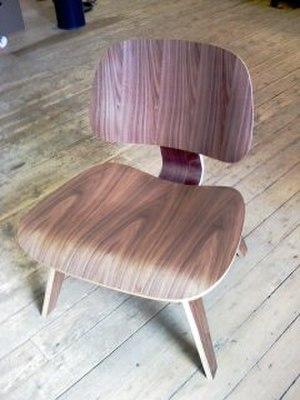
La chaise Eames Lounge Chair Wood est un objet issu du design industriel créé par le couple américain Ray et Charles Eames en 1945. Cette chaise est fabriquée et commercialisée depuis par la société de meubles de bureau Herman Miller aux États-Unis et Vitra en Europe.
Charles Ormond Eames Jr., dit Charles Eames, est un designer, architecte et cinéaste américain, né le 17 juin 1907 à Saint-Louis et mort dans la même ville le 21 août 1978. Il a principalement travaillé avec sa femme Ray Eames au sein du Eames Office.